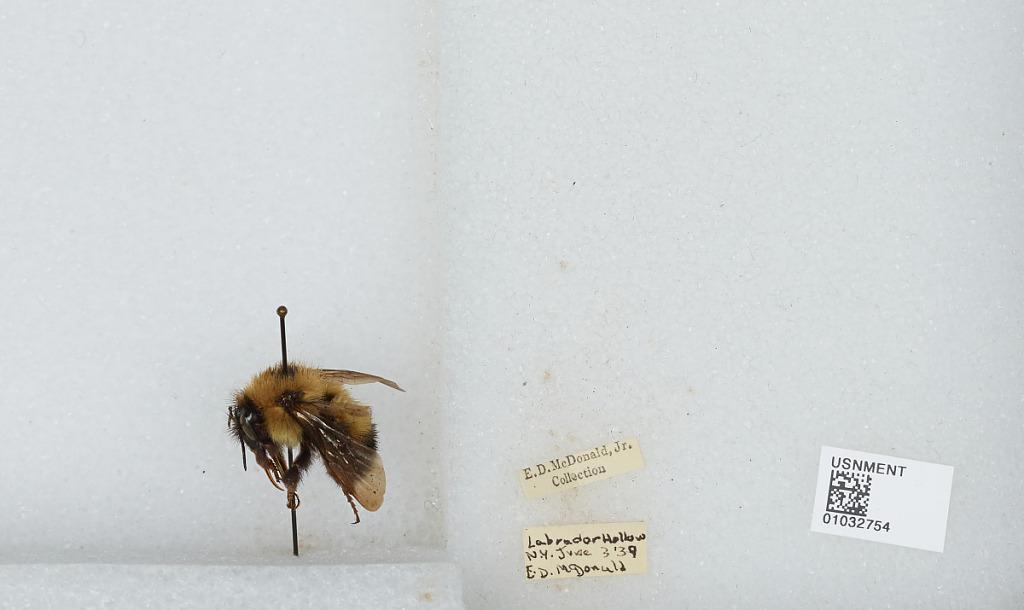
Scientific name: Bombus (Pyrobombus) vagans vagans Smith
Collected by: E. McDonald
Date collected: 1939-6-3
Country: United States
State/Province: New York
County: Cortland
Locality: Labrador Hollow
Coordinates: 42.7903, -76.0536